Portrait of Marguerite Gauthier-Lathuille

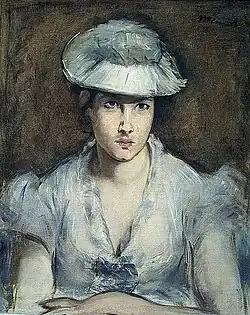
"Portrait of Marguerite Gauthier-Lathuille" (c. 1878) by Édouard Manet

Portrait of Marguerite Gauthier-Lathuille or Young Woman in White is a half-length oil on canvas portrait by Édouard Manet, from "c." 1878. It is held in the Musée des Beaux-Arts de Lyon, which acquired it in 1902. The sitter never posed for the final work, which was instead based on sketches made by the artist. The painting was intended as a present for her father.